Bonnet Creek Resort

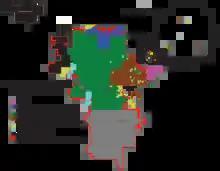
Map in relation to the Walt Disney World Resort

Bonnet Creek Resort includes a mix of luxury hotel accommodations, timeshare properties, and recreational amenities. The development features several large hotel brands, including: